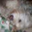
Label: dog